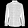
Label: Shirt